Daniel H. Kress

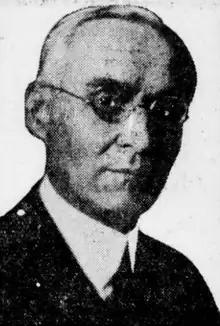
Kress,

Daniel Hartman Kress (born Daniel Hartman Cress; June 27, 1862 – November 2, 1956) was a Canadian medical doctor, anti-smoking activist, Seventh-day Adventist missionary and vegetarian. He advocated a vegan diet on religious grounds; after health issues he promoted a lacto-ovo vegetarian diet. He said that meat eating shortens ones lifespan.